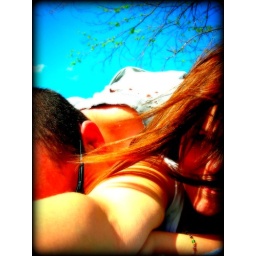
day 5 regect edited w/ picnic boosted color, softened and also put a cute black vingette around it :)